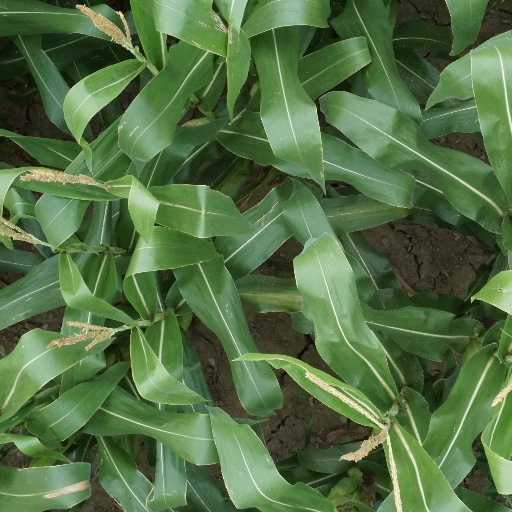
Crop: maize; corn